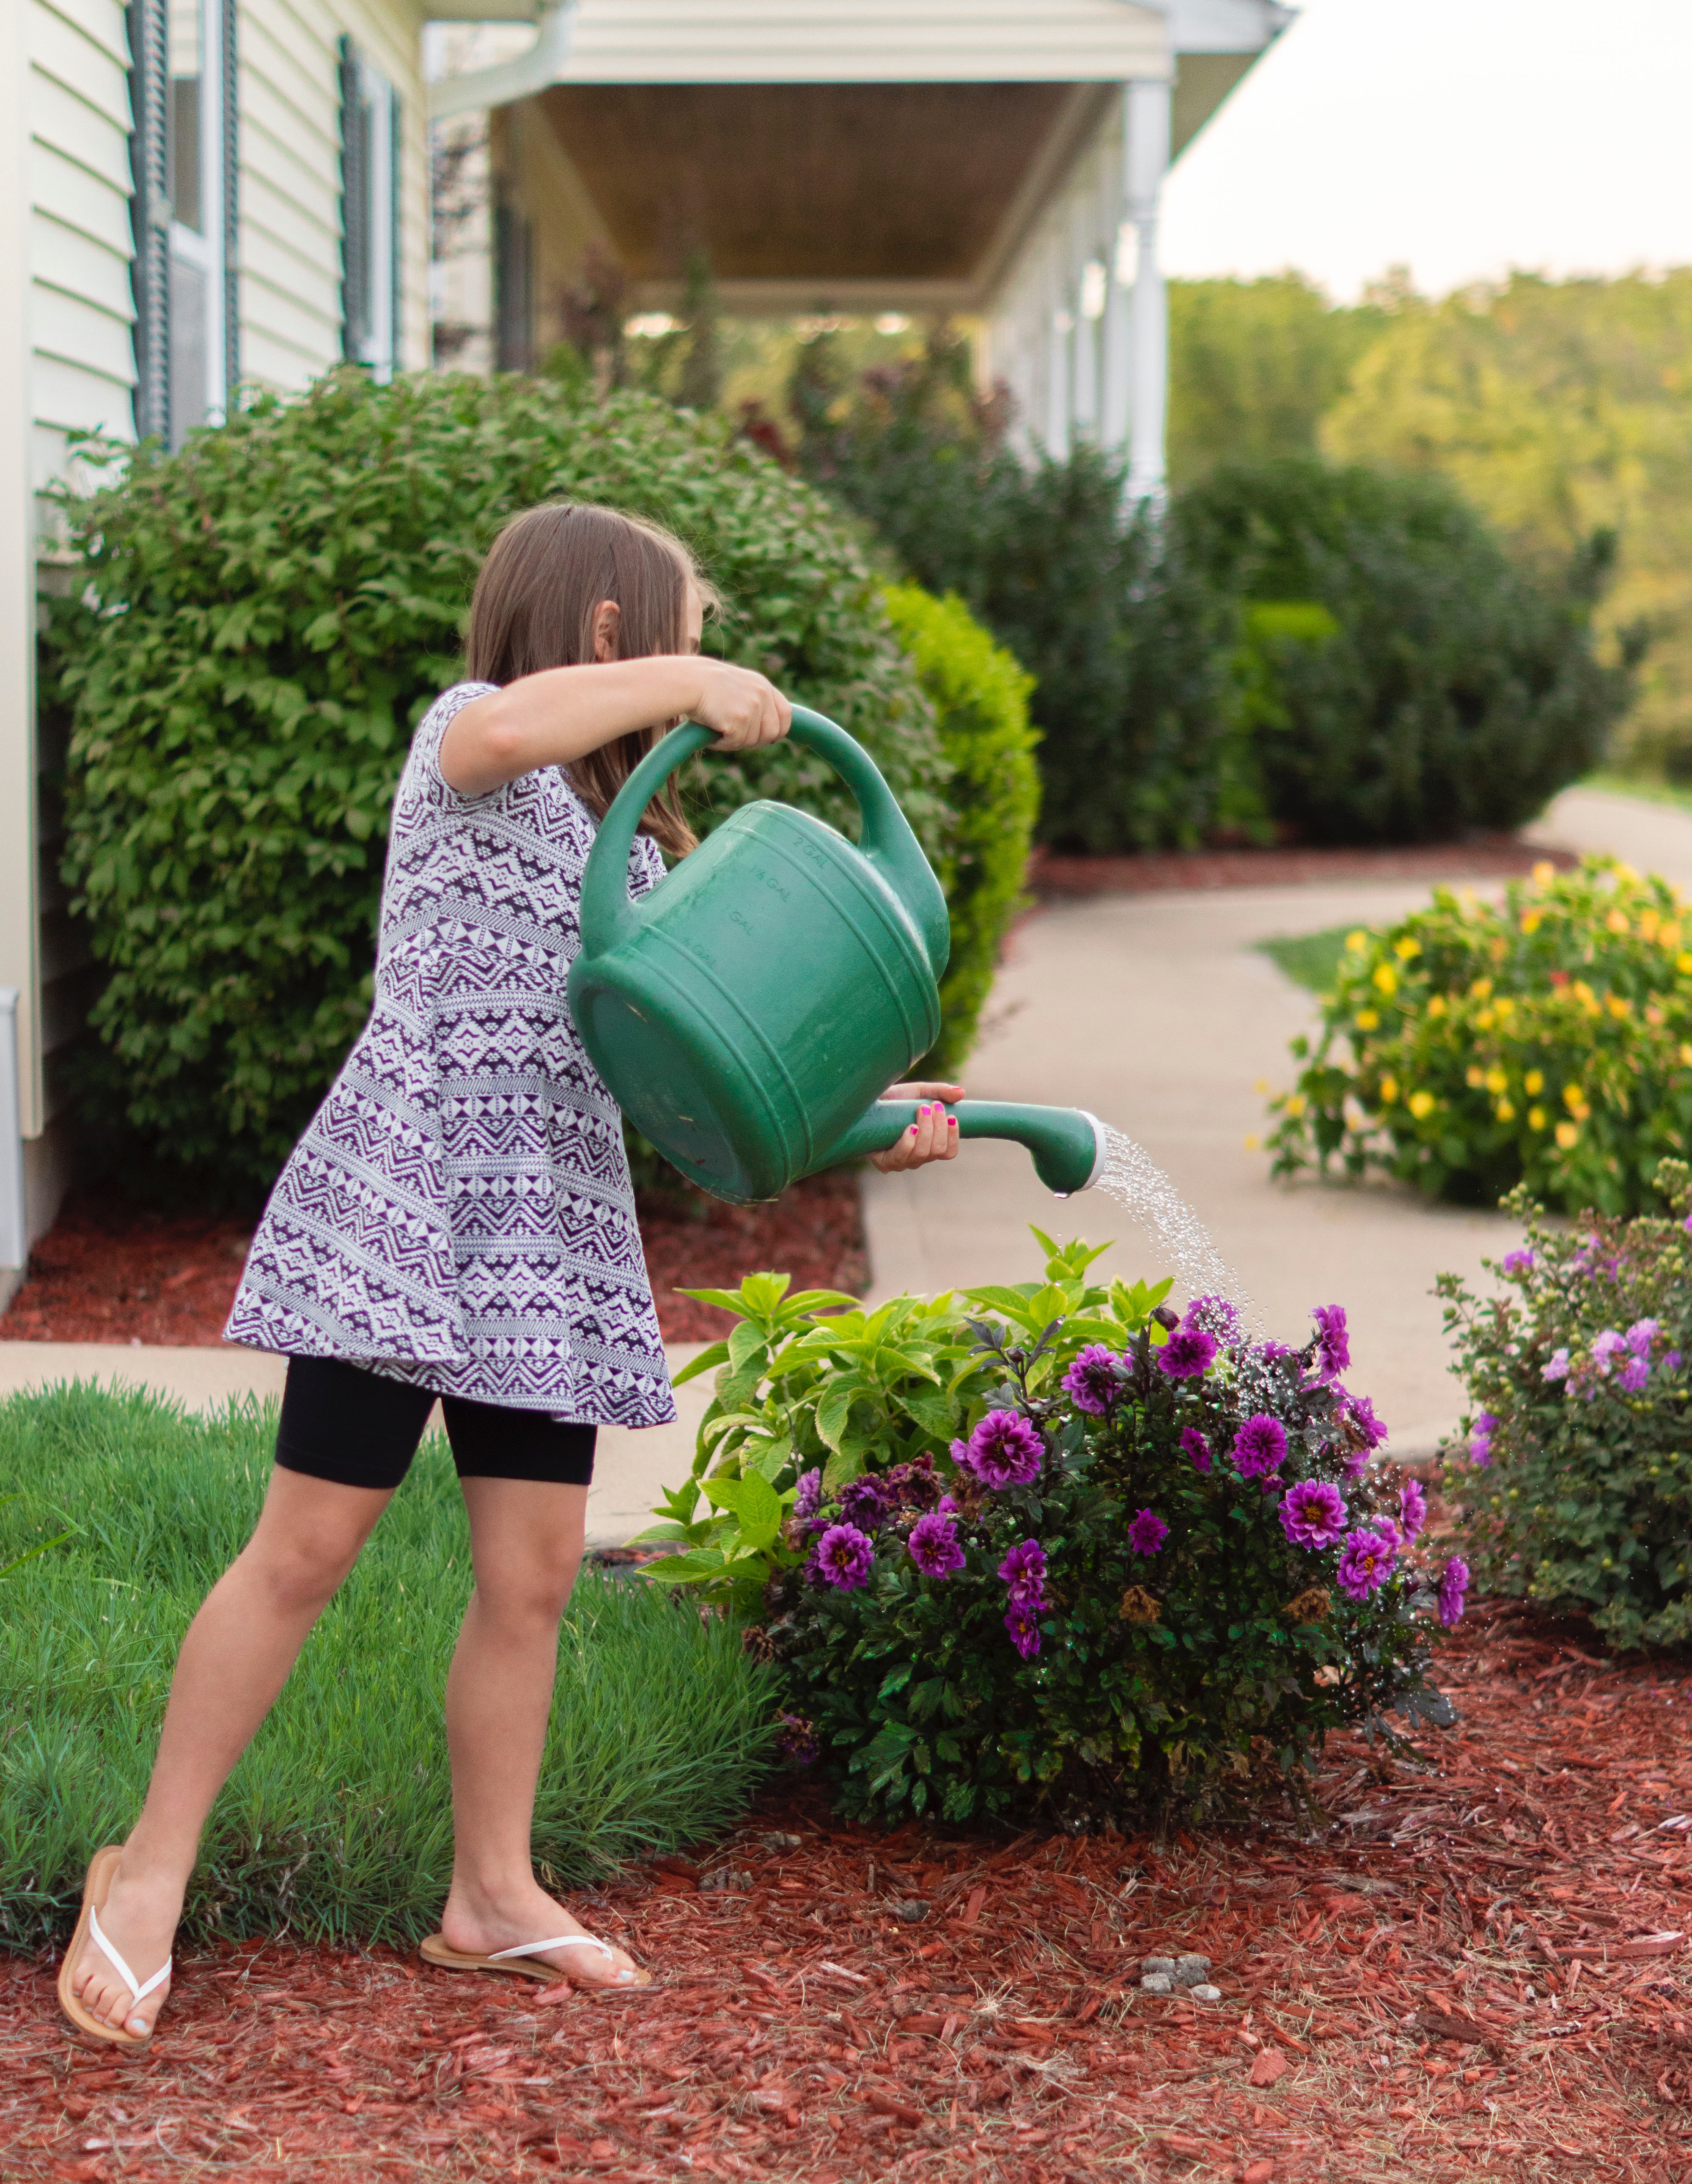
photograph, green, beauty, grass, dress, pink, botany, garden, fashion, shoulder, plant, shrub, footwear, tree, waist, spring, flower, summer, botanical garden, photography, yard, landscaping, vacation, backyard, shoe, photo shoot, magenta, lawn, abdomen, floral design